Tropic of Ruislip

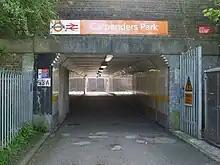
Subway under the Watford DC line. In the book the railway line marks a social divide.

The book is set in the suburbs of London, specifically "Plummers Park", which is apparently a fictional version of Carpenders Park, where the author lived in the 1960s. Carpenders Park railway station is on a commuter railway line. In the book a railway line marks a physical and social divide between a council estate and middle class housing, mirroring to some extent the real-life division between Carpenders Park and South Oxhey.